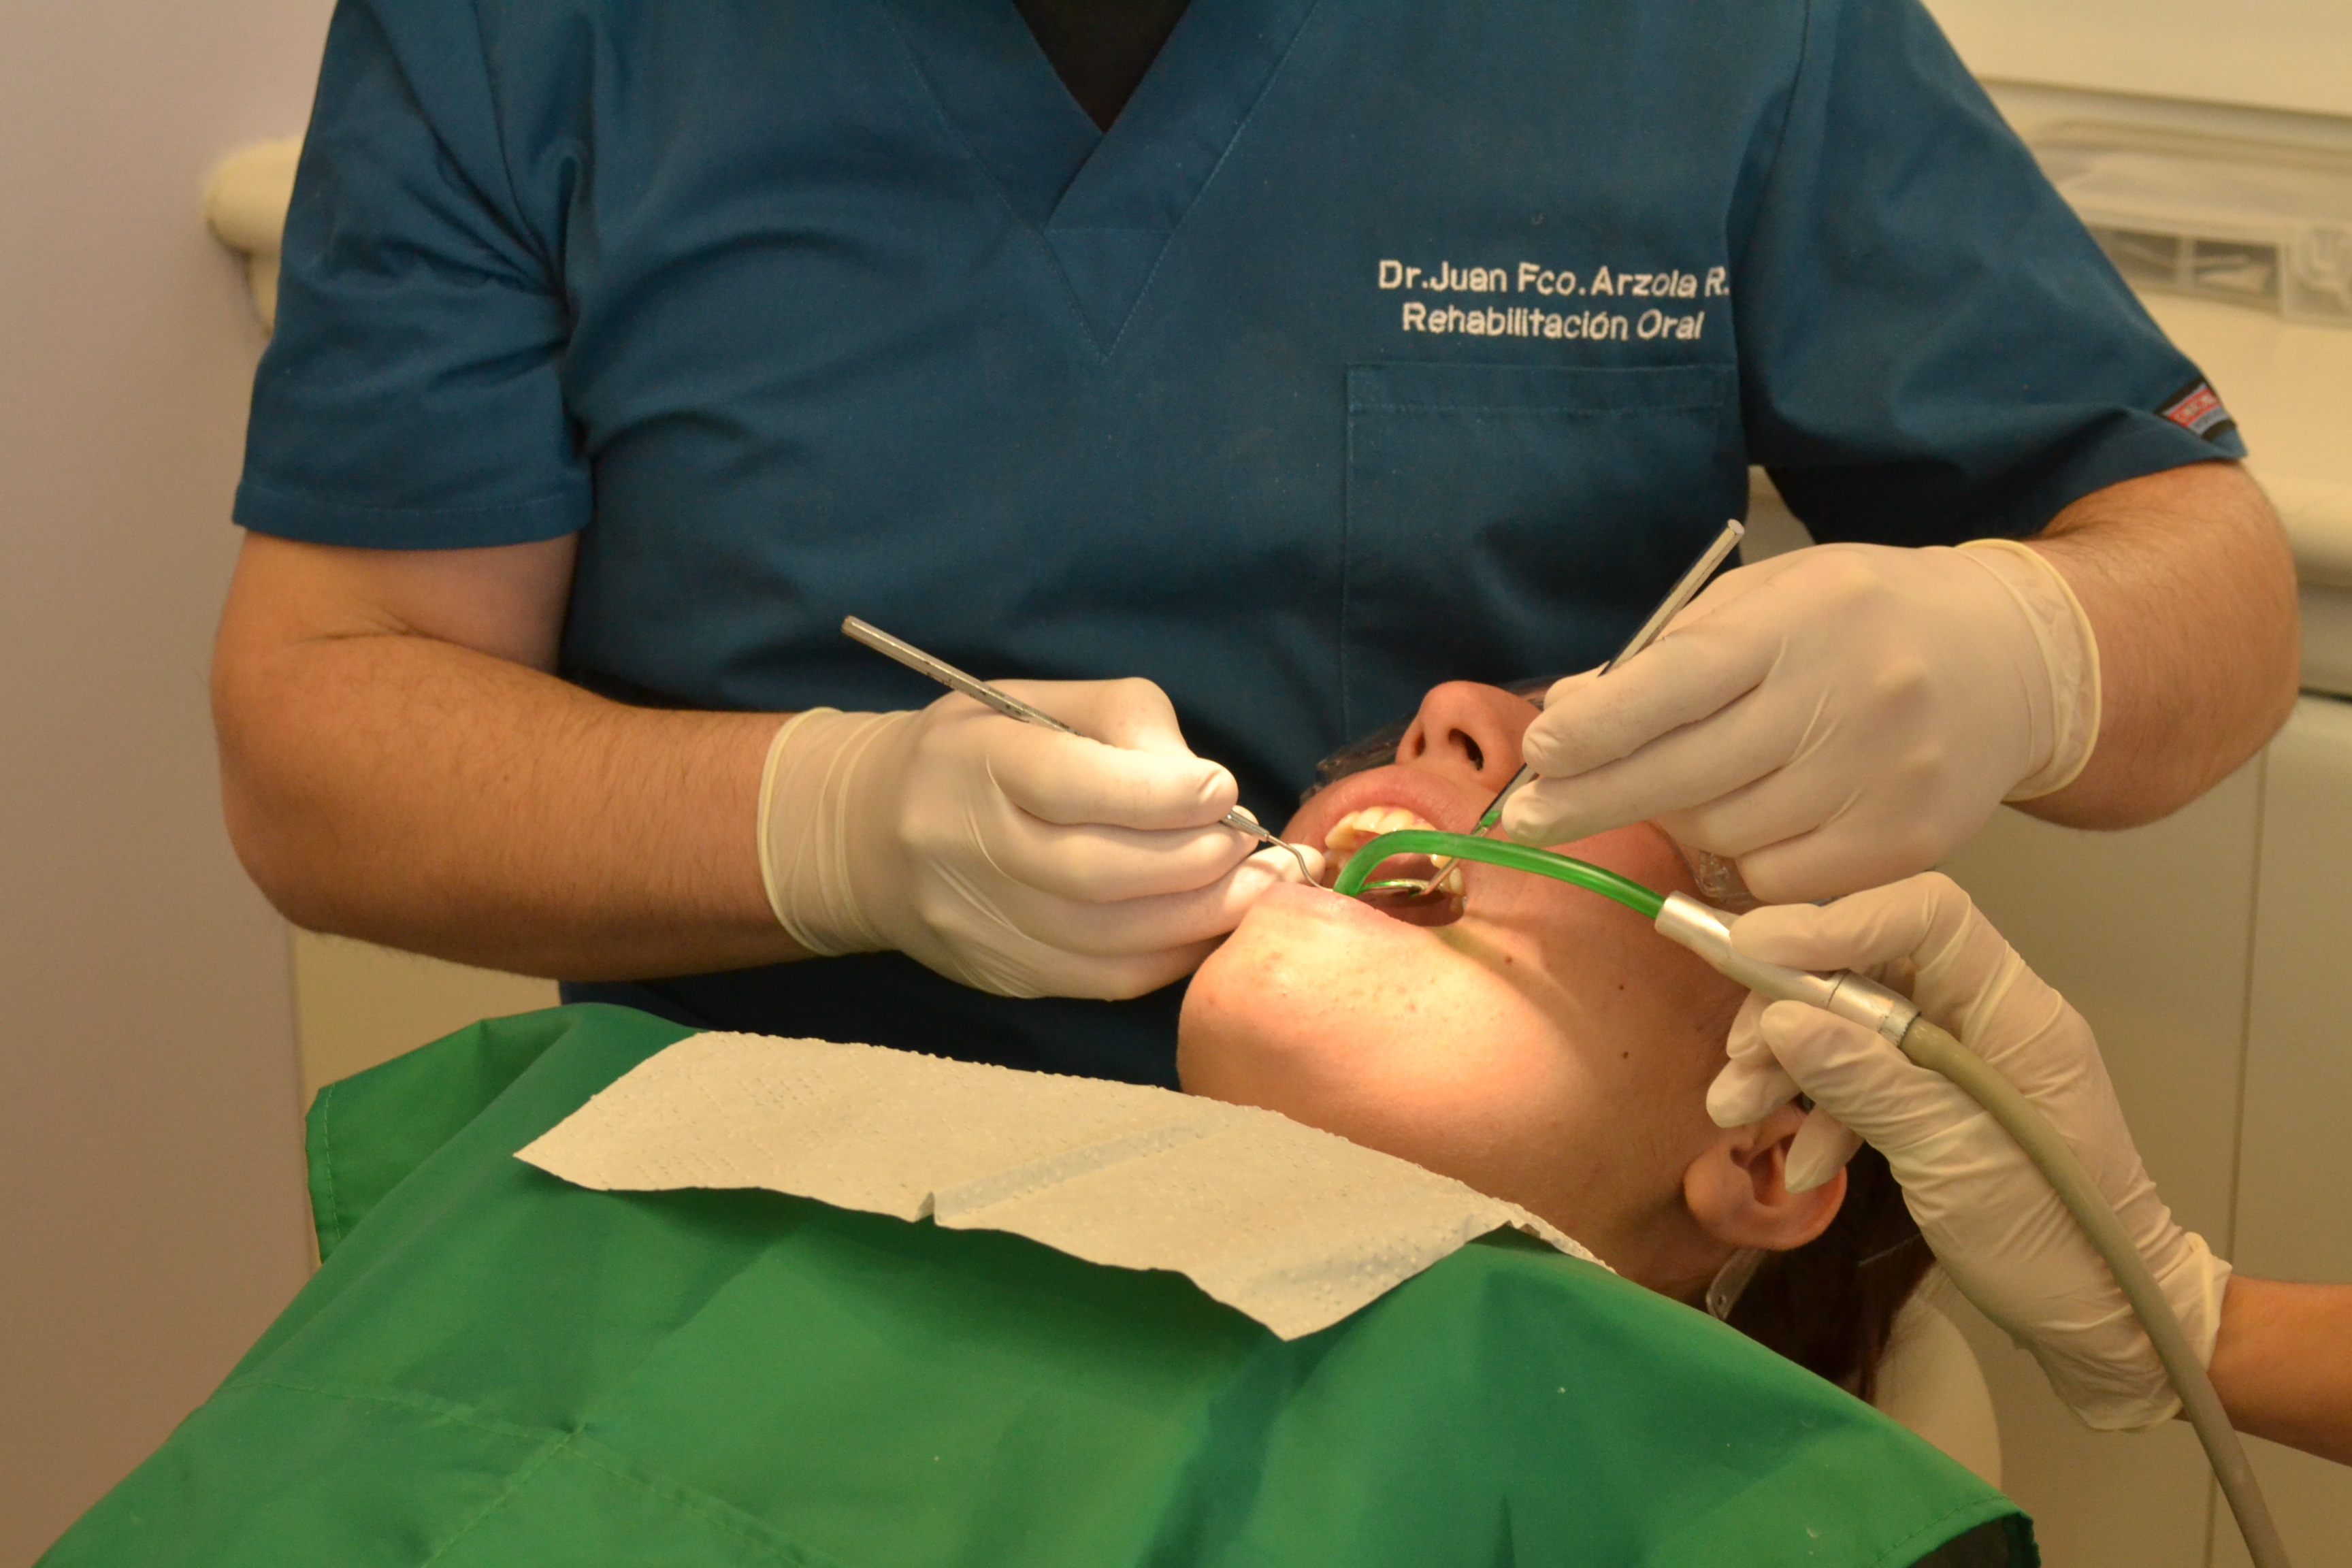
hand, green, biology, arm, mouth, dentist, skin, organ, medical, therapy, surgeon, dentistry, sense, orthodontics, general practitioner